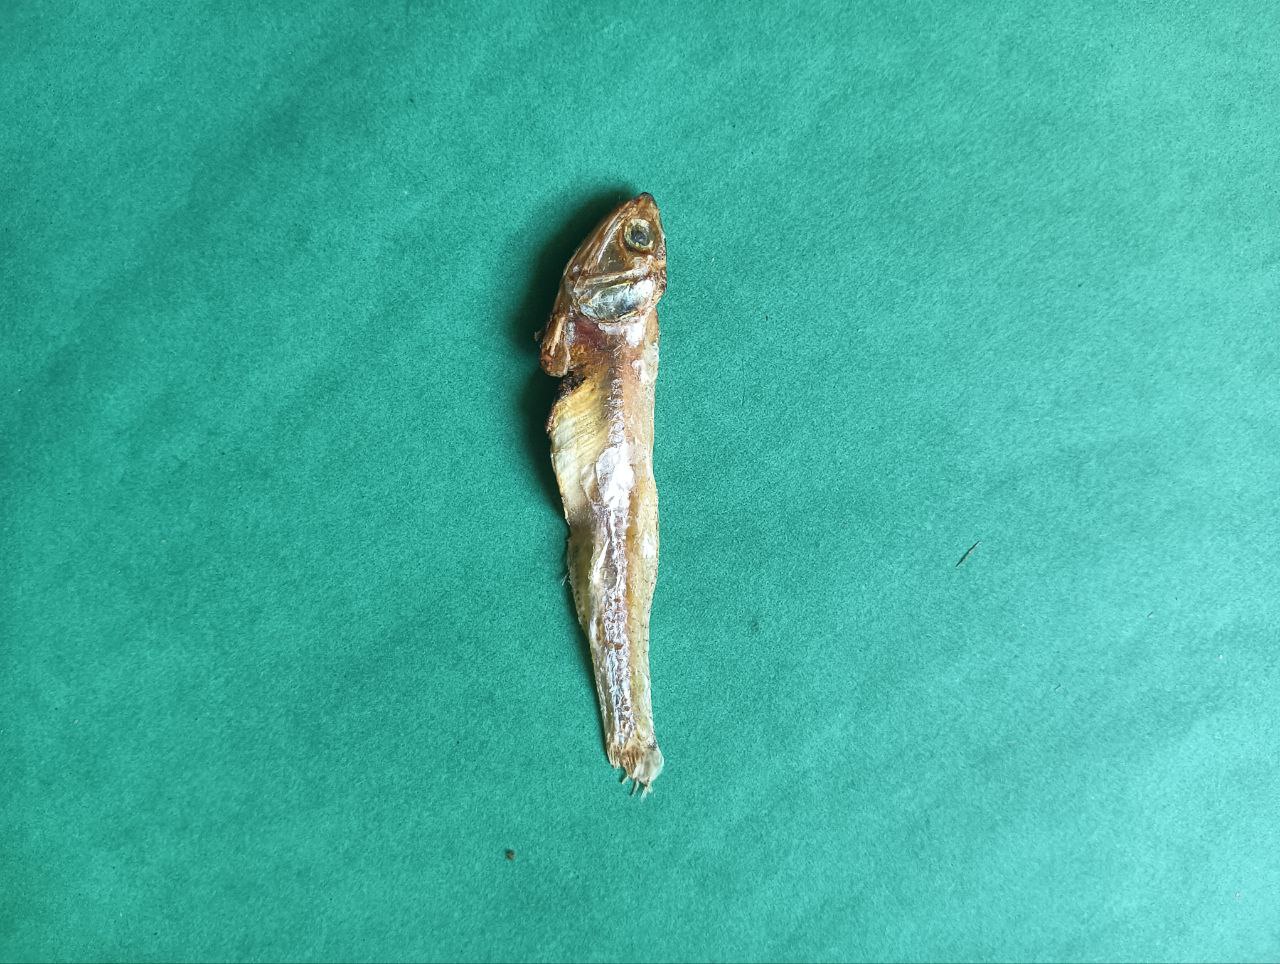
Species: narkeli